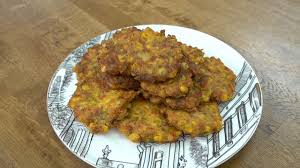
Yemek: mucver